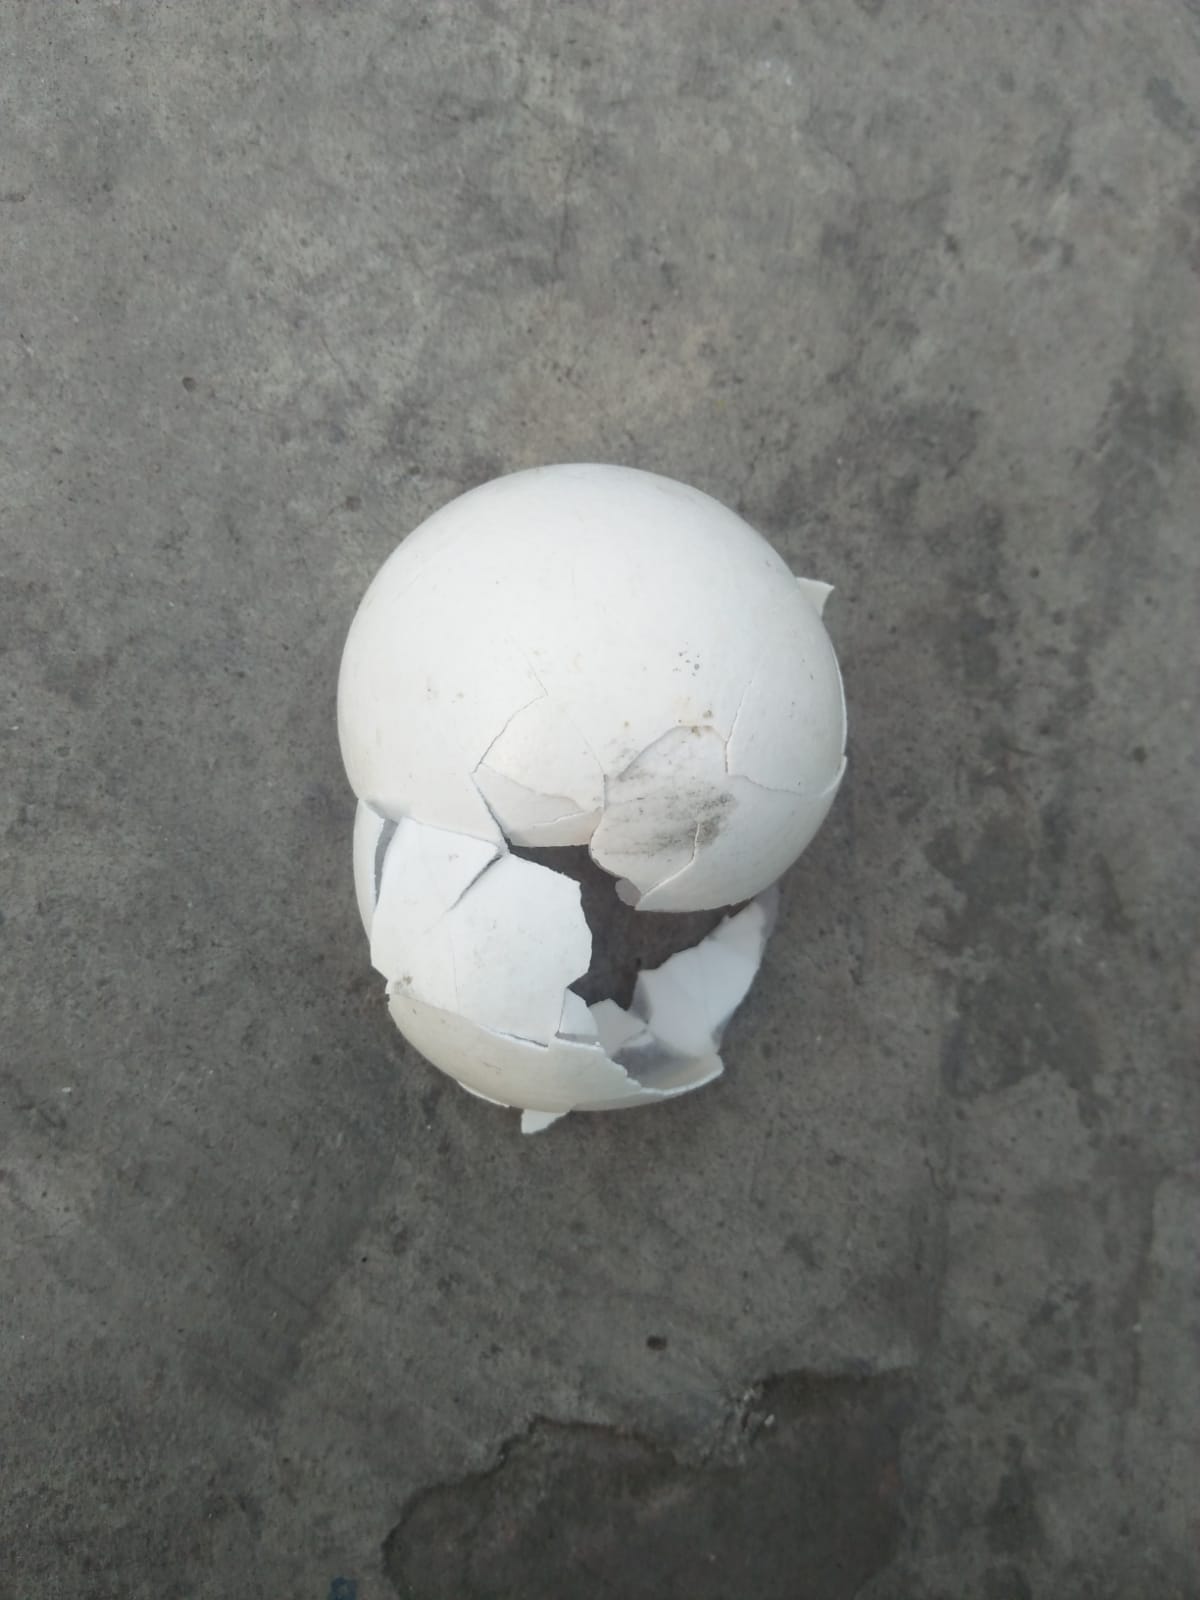
Label: eggshells